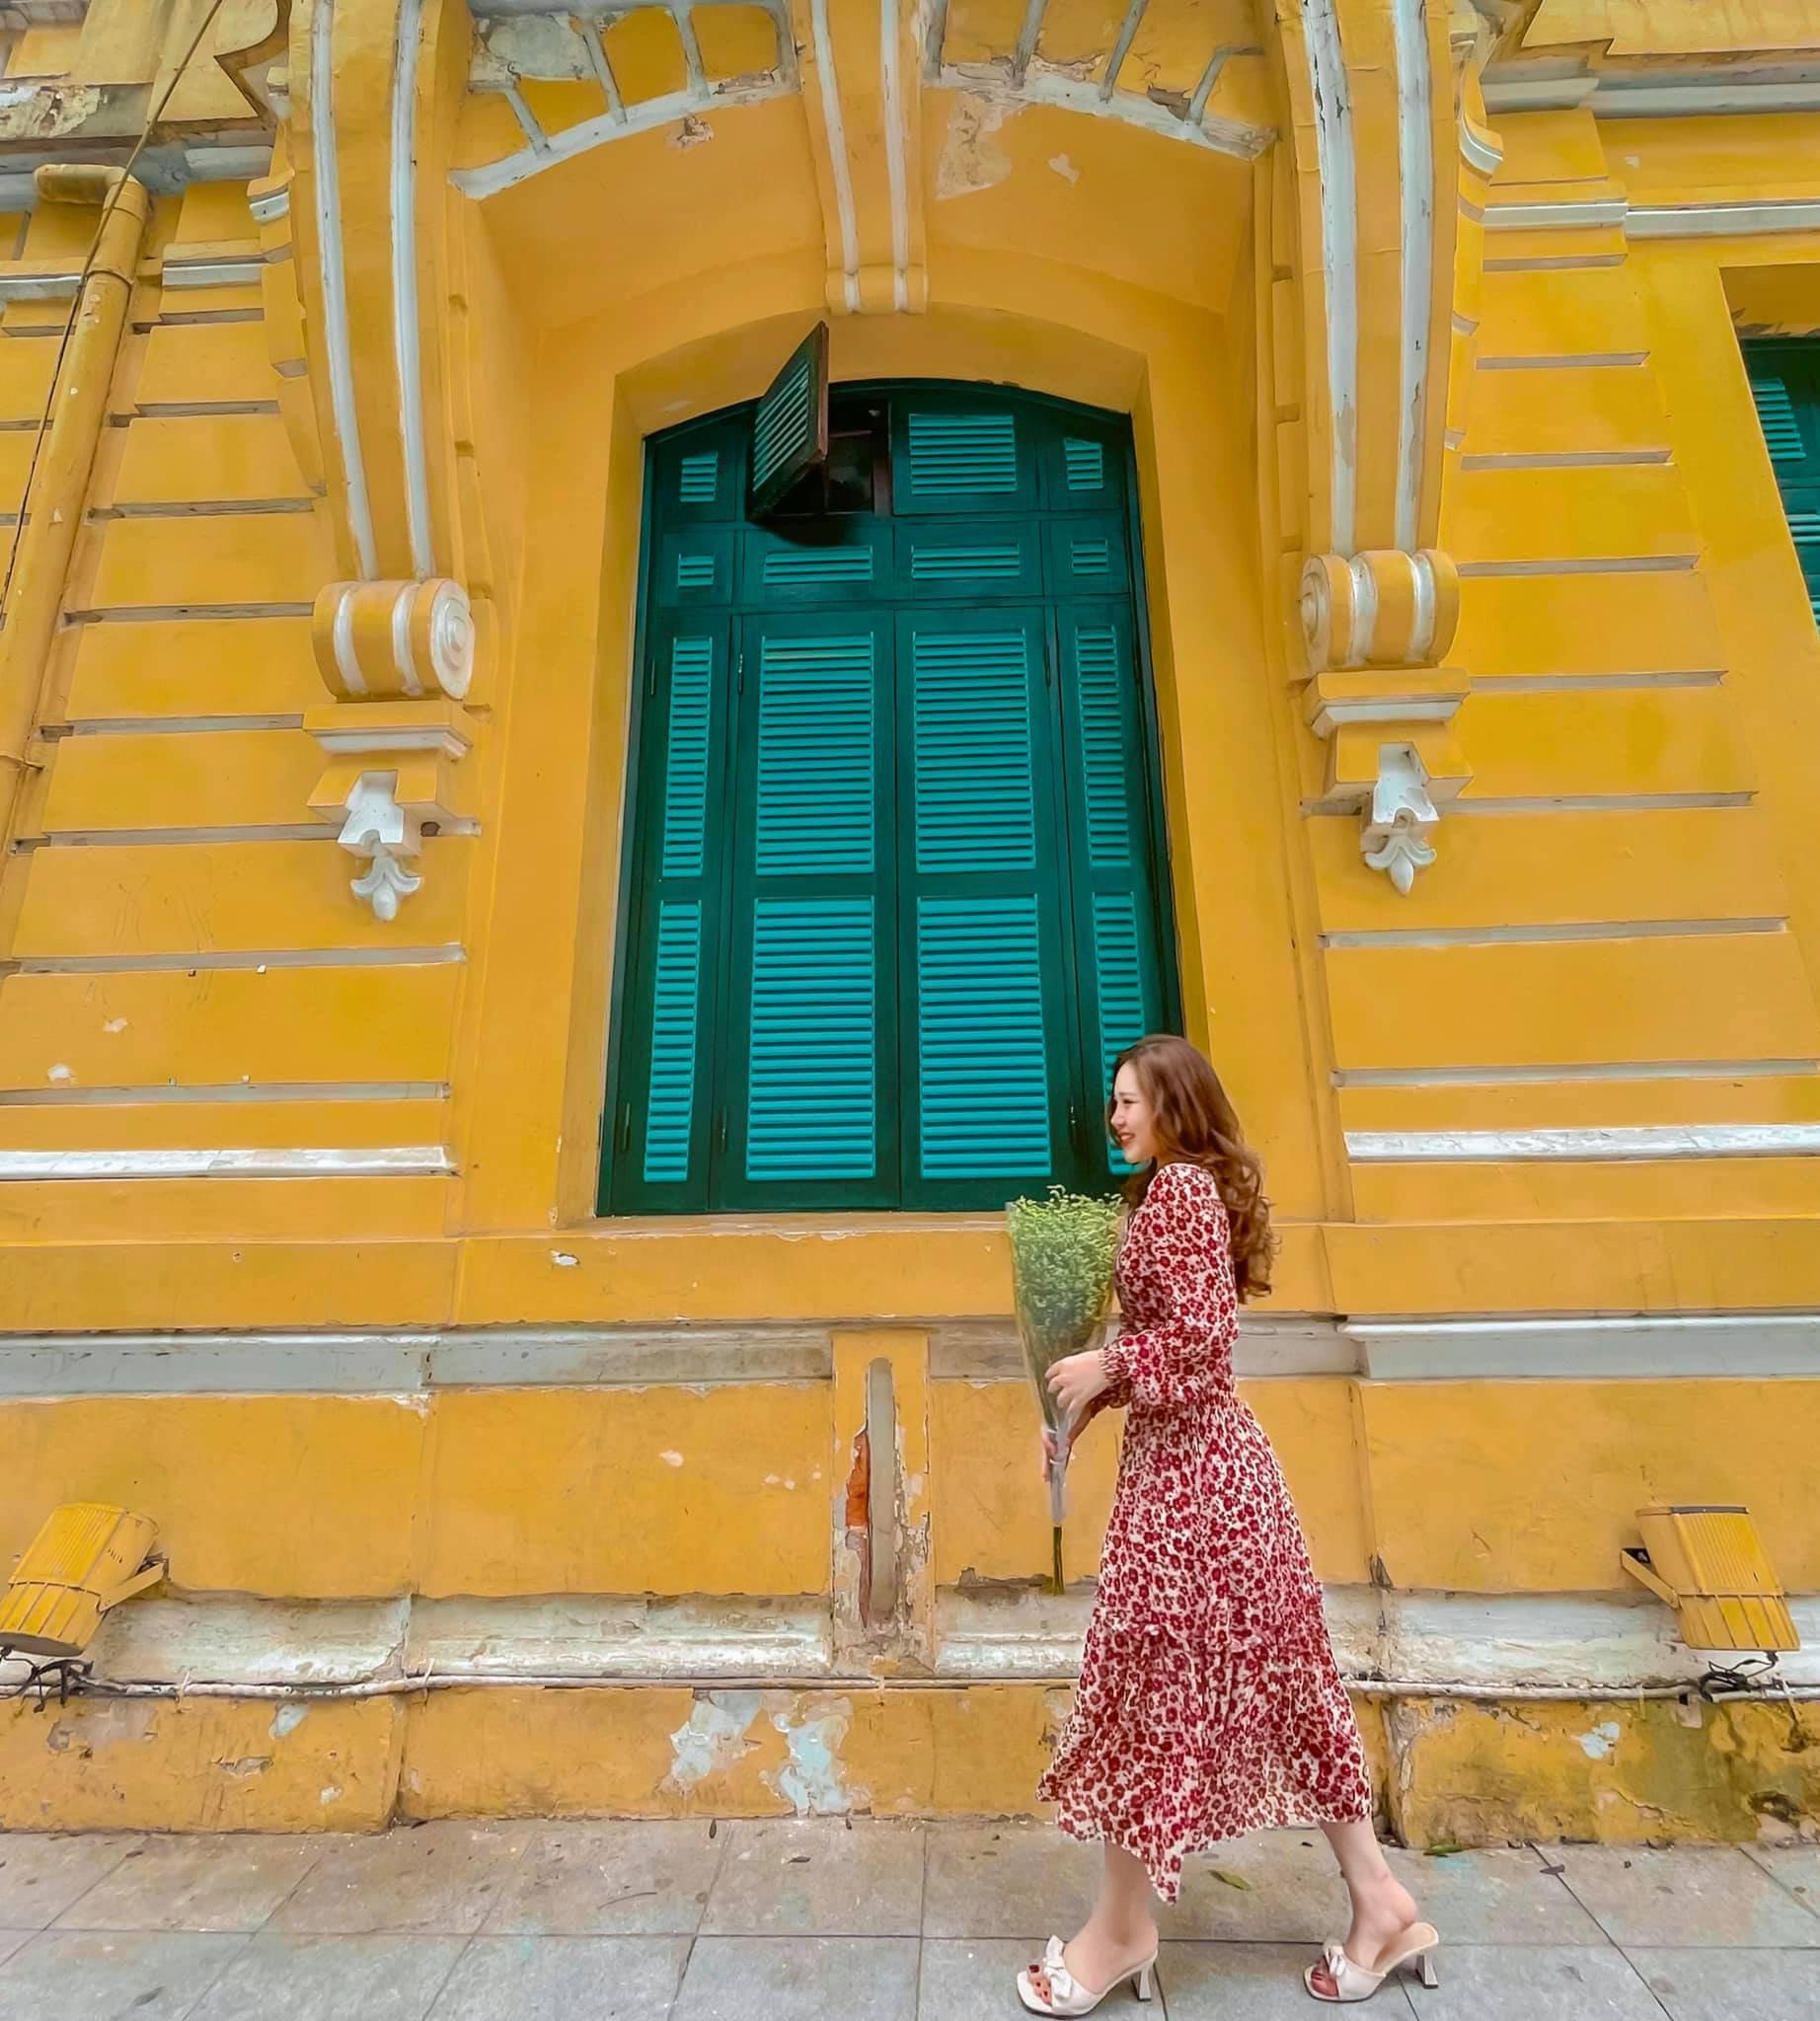
có một cô gái mặc váy chấm bi màu đỏ phía trước bức tường